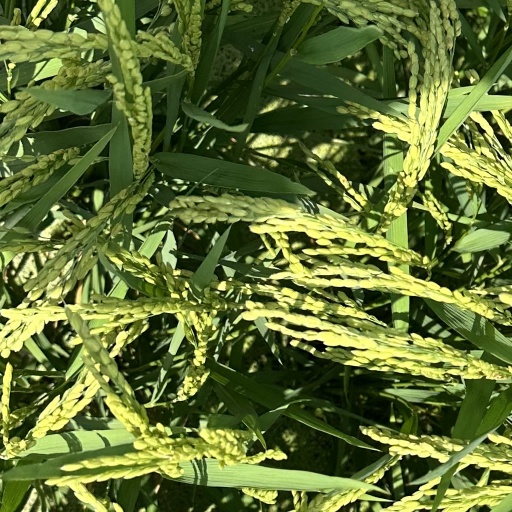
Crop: rice